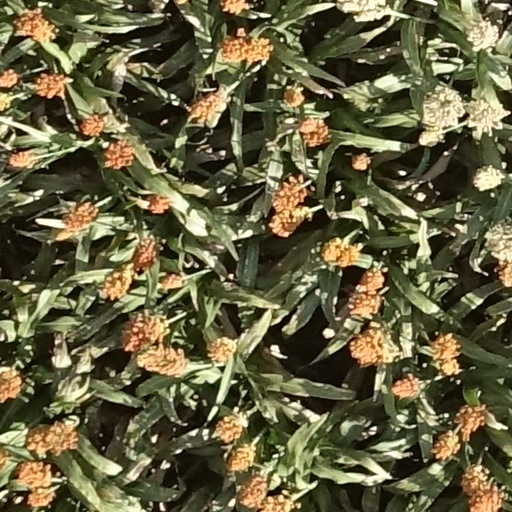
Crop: sorghum